Tedo Sakhokia

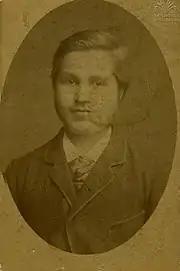
Young Tedo Sakhokia

Admission to Martvili Spiritual School required fluency in Georgian literacy. That's why Timote Sakhokia sent his son to priest Shio Iosava, with whom Tedo lived for nearly a year but still couldn't learn to read or write in Georgian. Tedo Sakhokia was admitted to the Martvili Spiritual School in 1877, but due to his lack of Georgian literacy, he was placed in the first preparatory class. Tedo Sakhokia lived in Ivane Odisharia's home, where Besarion and Giorgi Khelaia also resided. Tedo was taught to read and write in Georgian by Besarion (later the Catholicos-Patriarch of All Georgia Ambrosius Khelaia). While Tedo Sakhokia was in school, Vasil Barnov also taught him.